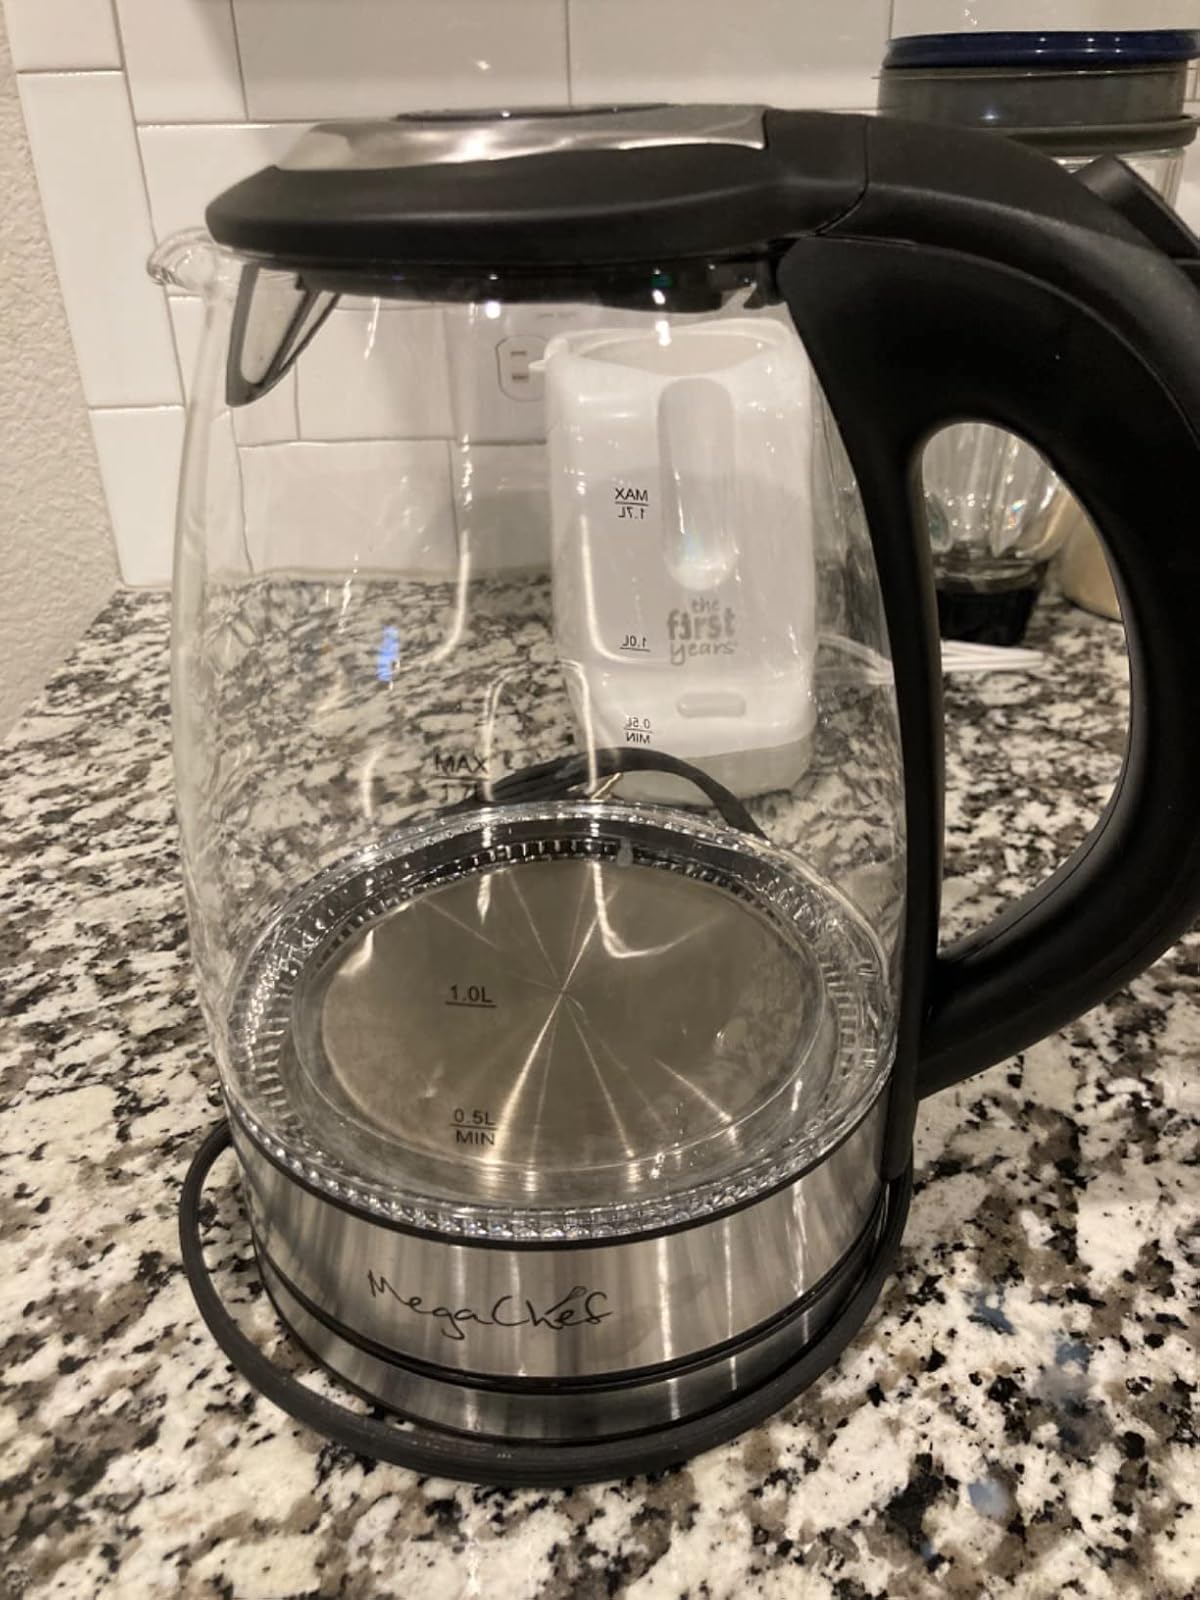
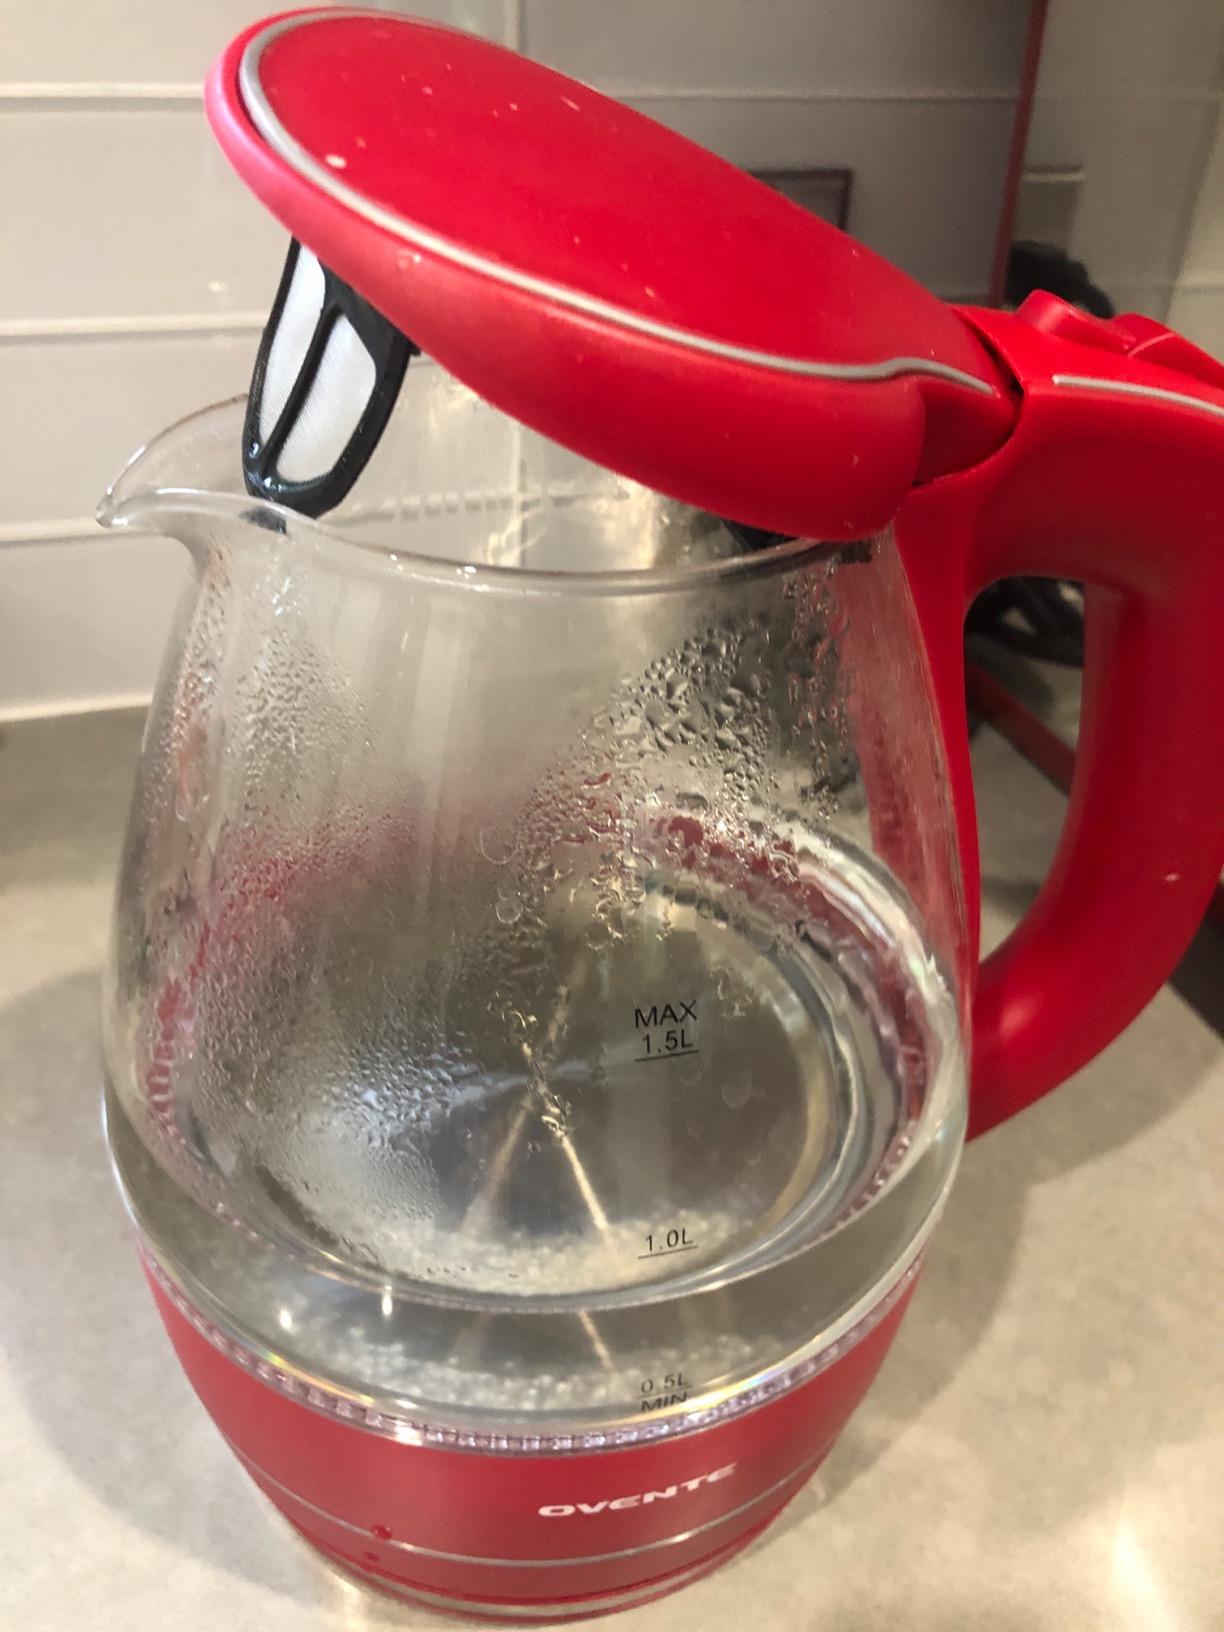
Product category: items_kettle
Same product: no